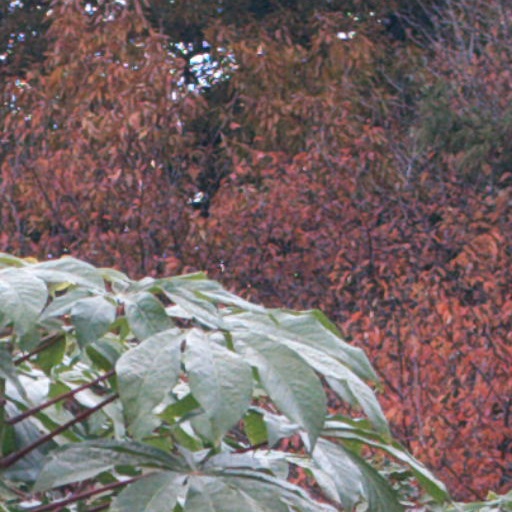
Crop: cassava